Loom (video game)

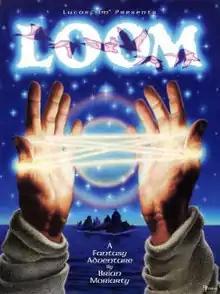
Cover art by Mark Ferrari

Loom is a 1990 fantasy-themed graphic adventure game by Lucasfilm Games. The project was led by Brian Moriarty, a former Infocom employee and author of classic text adventures "Wishbringer" (1985), "Trinity" (1986), and "Beyond Zork" (1987). It was the fourth game to use the SCUMM adventure game engine, and the first of those to avoid the verb–object interface introduced in "Maniac Mansion".